Rusalka, Bulgaria

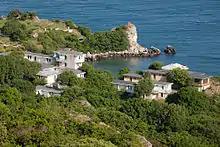
The Rusalka seaside resort

Rusalka ("mermaid"; also Russalka and Roussalka) is a seaside resort on the northern Bulgarian Black Sea Coast located in Dobrich Province, northeastern Bulgaria (the historical region of Southern Dobruja). It is located in a nature reserve in a bay 90 km northeast of Varna and 23 km from Shabla, surrounded by oak forests.